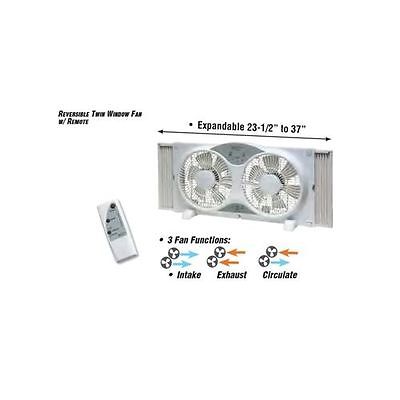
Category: fan